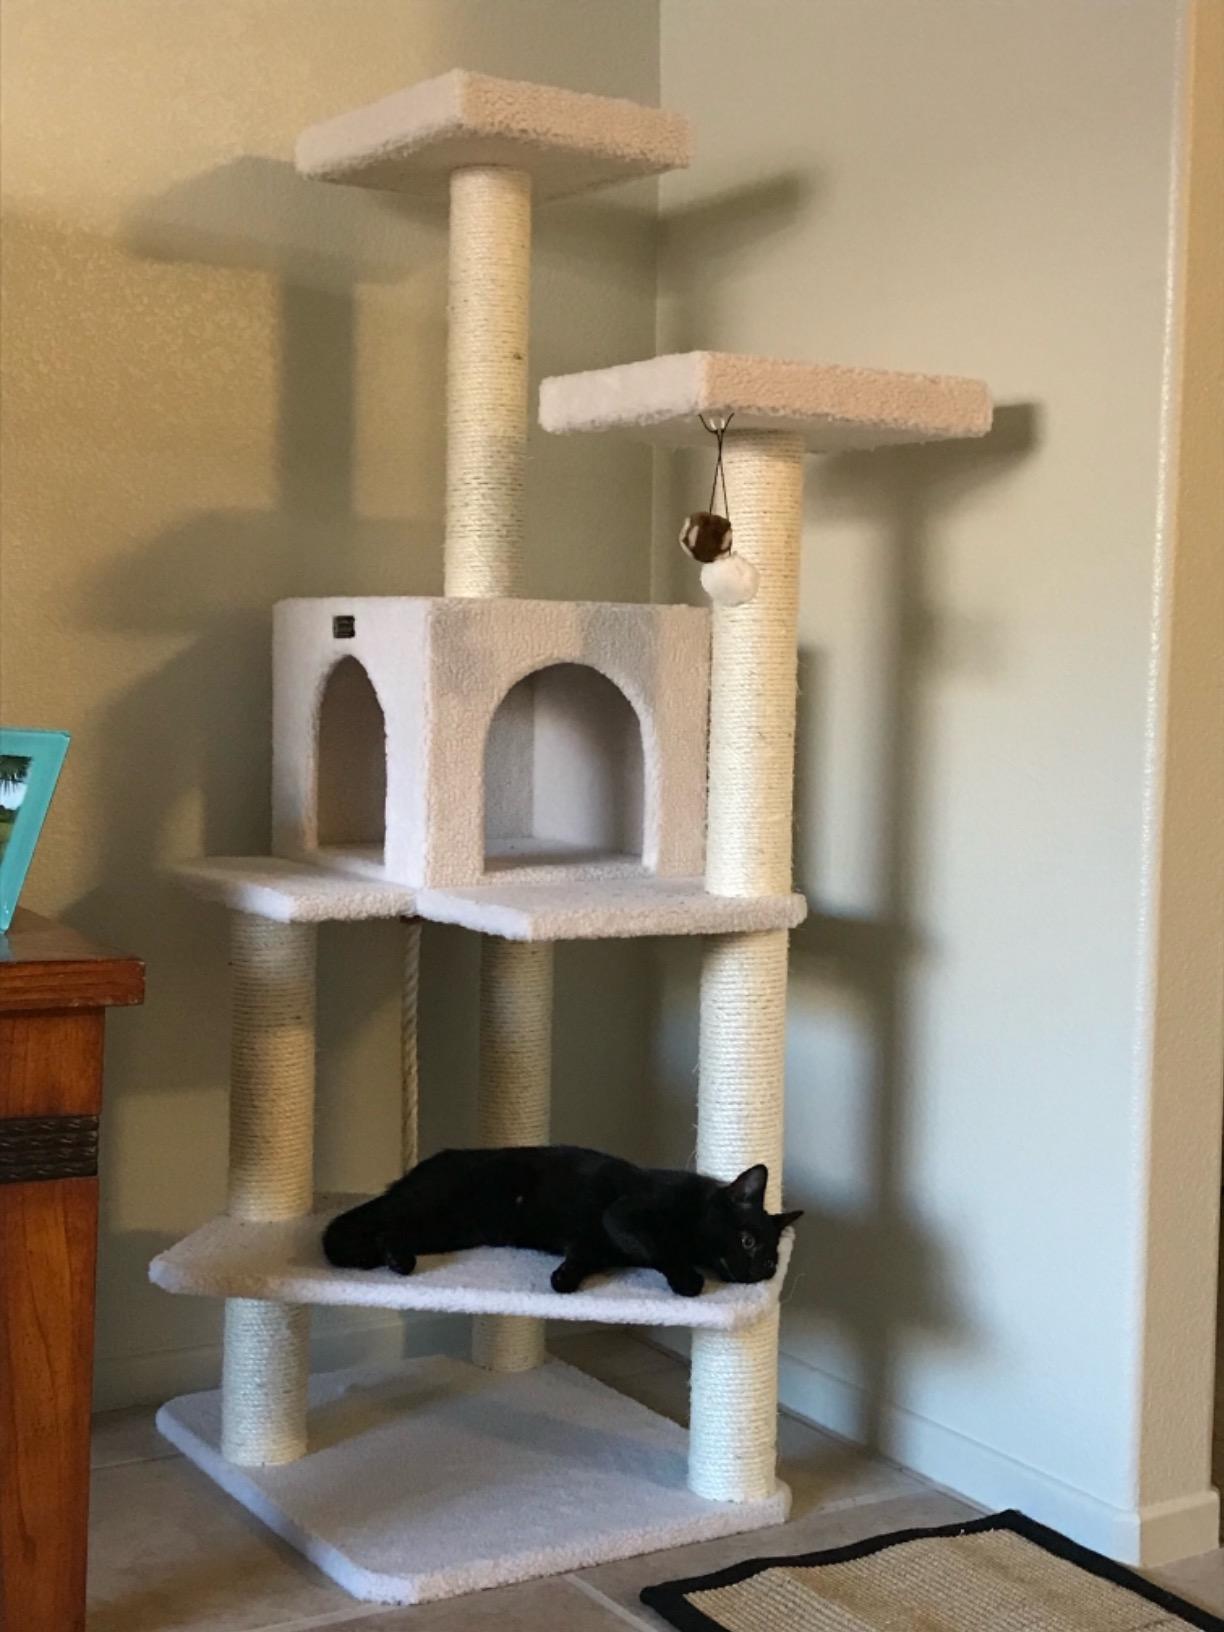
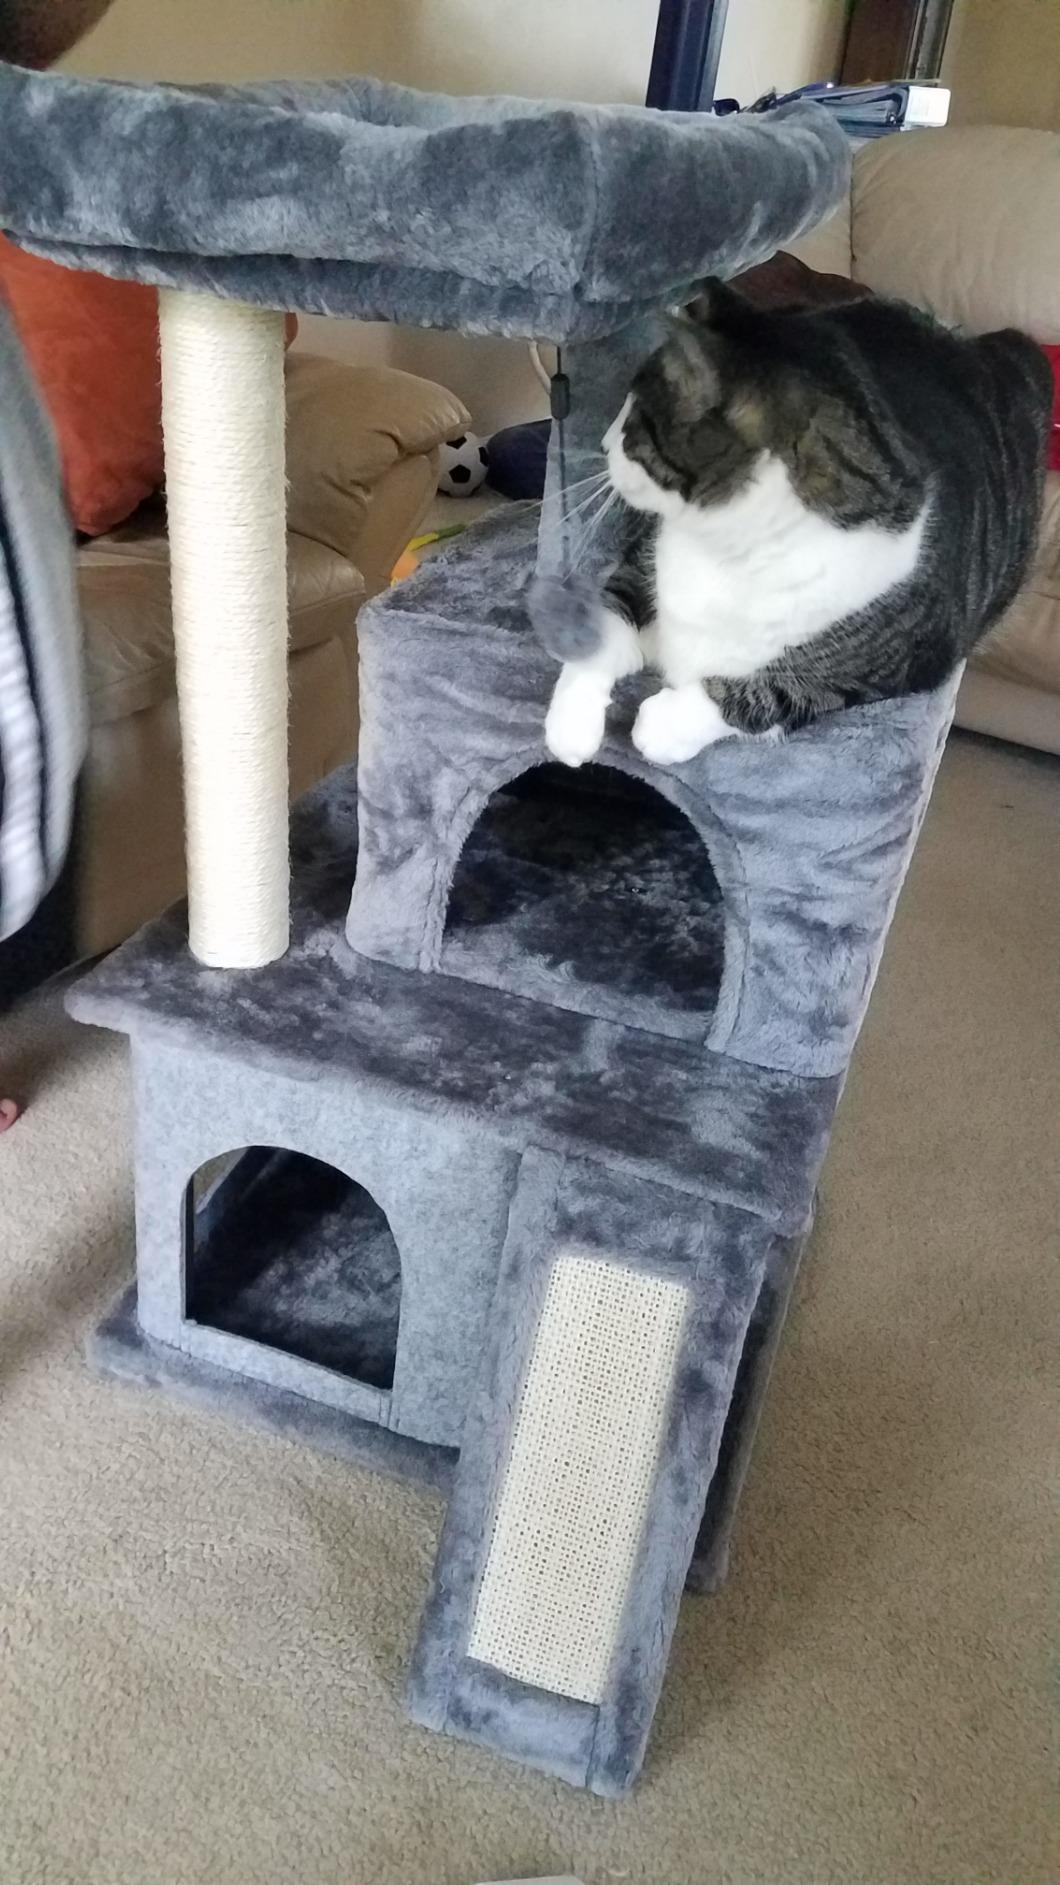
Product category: items_cat tree
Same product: no